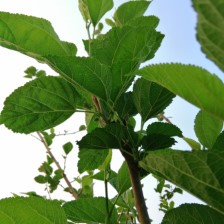
Variety: BlackAustralia